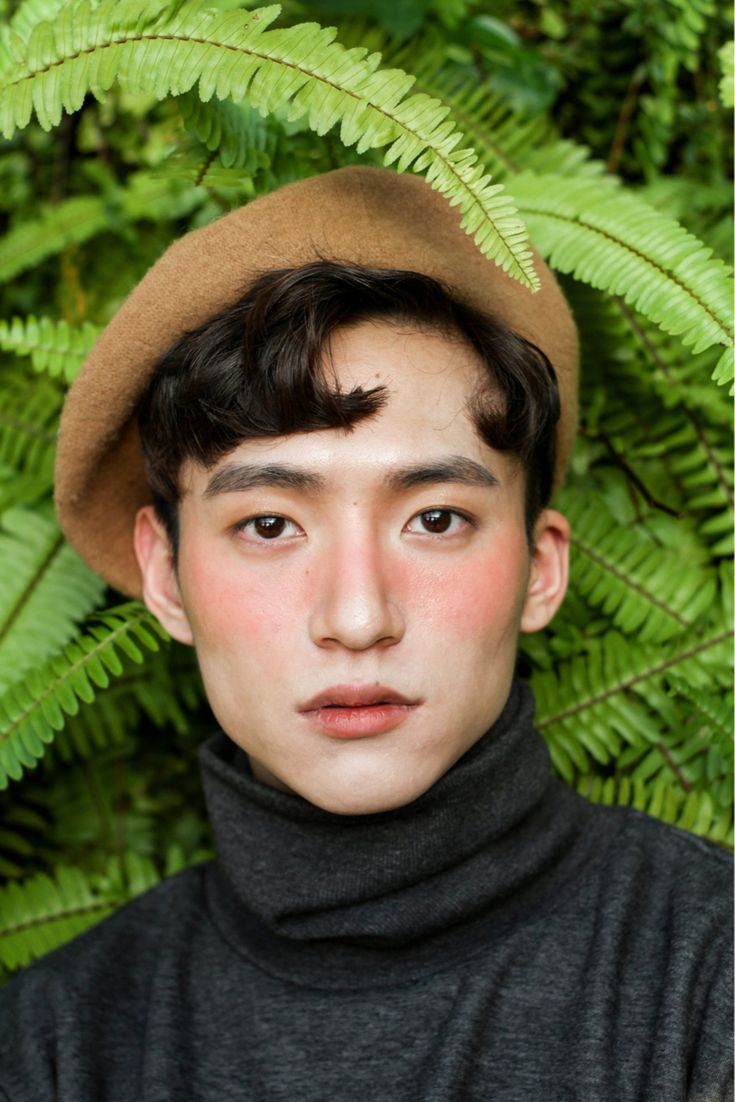
Label: Colored